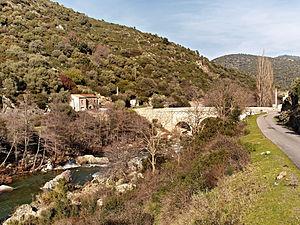
Le Golo est le plus grand fleuve côtier de Corse. Il se jette dans la mer Tyrrhénienne.
Castirla est une commune française située dans la circonscription départementale de la Haute-Corse et le territoire de la collectivité de Corse. Le village appartient à la piève de Talcini.